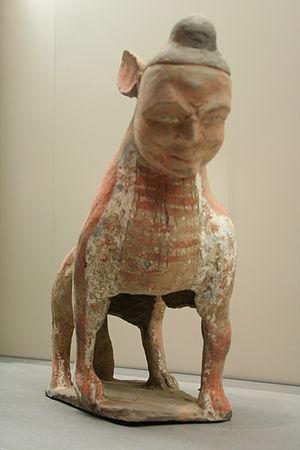
Bête gardienne de tombeau (Zhenmushou). Terre cuite. Chine du Nord. Dynastie des Wei du Nord (386 – 534). Fin du 5e - début du 6e siècle. Musée Cernuschi, Paris, France. MC 2006-1 et 2.
Jinmenken, le chien à tête d'homme, est une créature légendaire du folklore japonais, capable, selon certains témoignages, de comprendre et parler les langues humaines. Souvent démoniaques, bien que pacifiques et non dangereuses, ces créatures sont également, bien que plus rarement, considérées comme être des divinités, apparaissant à la tombée de la nuit dans les villes en courant à grande vitesse. Selon certaines croyances, les apercevoir serait signe de malchance.
Les Wei du Nord sont une dynastie des périodes des Seize Royaumes et des Dynasties du Nord et du Sud, qui régna en Chine du Nord de 386 à 534.